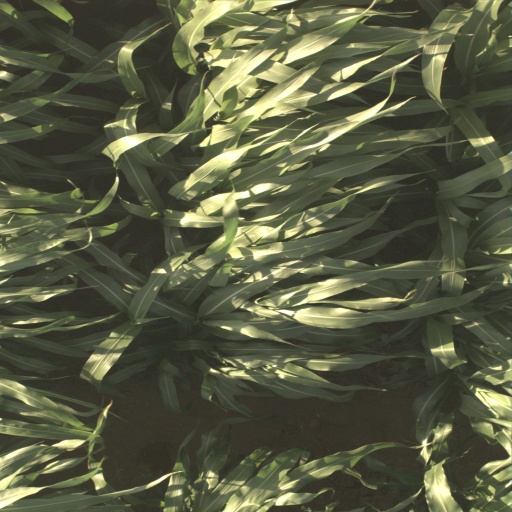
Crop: sorghum